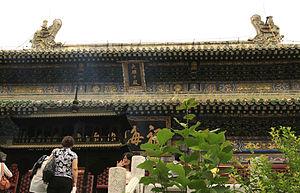
Le temple Tanzhe est un temple bouddhiste situé dans les Collines de l'Ouest, une région montagneuse située à l'ouest de Pékin. À une époque, c'était l'un des temples les plus importants du pays. Le temple est situé près de la route nationale chinoise 108 dans le district de Mentougou, à Pékin.